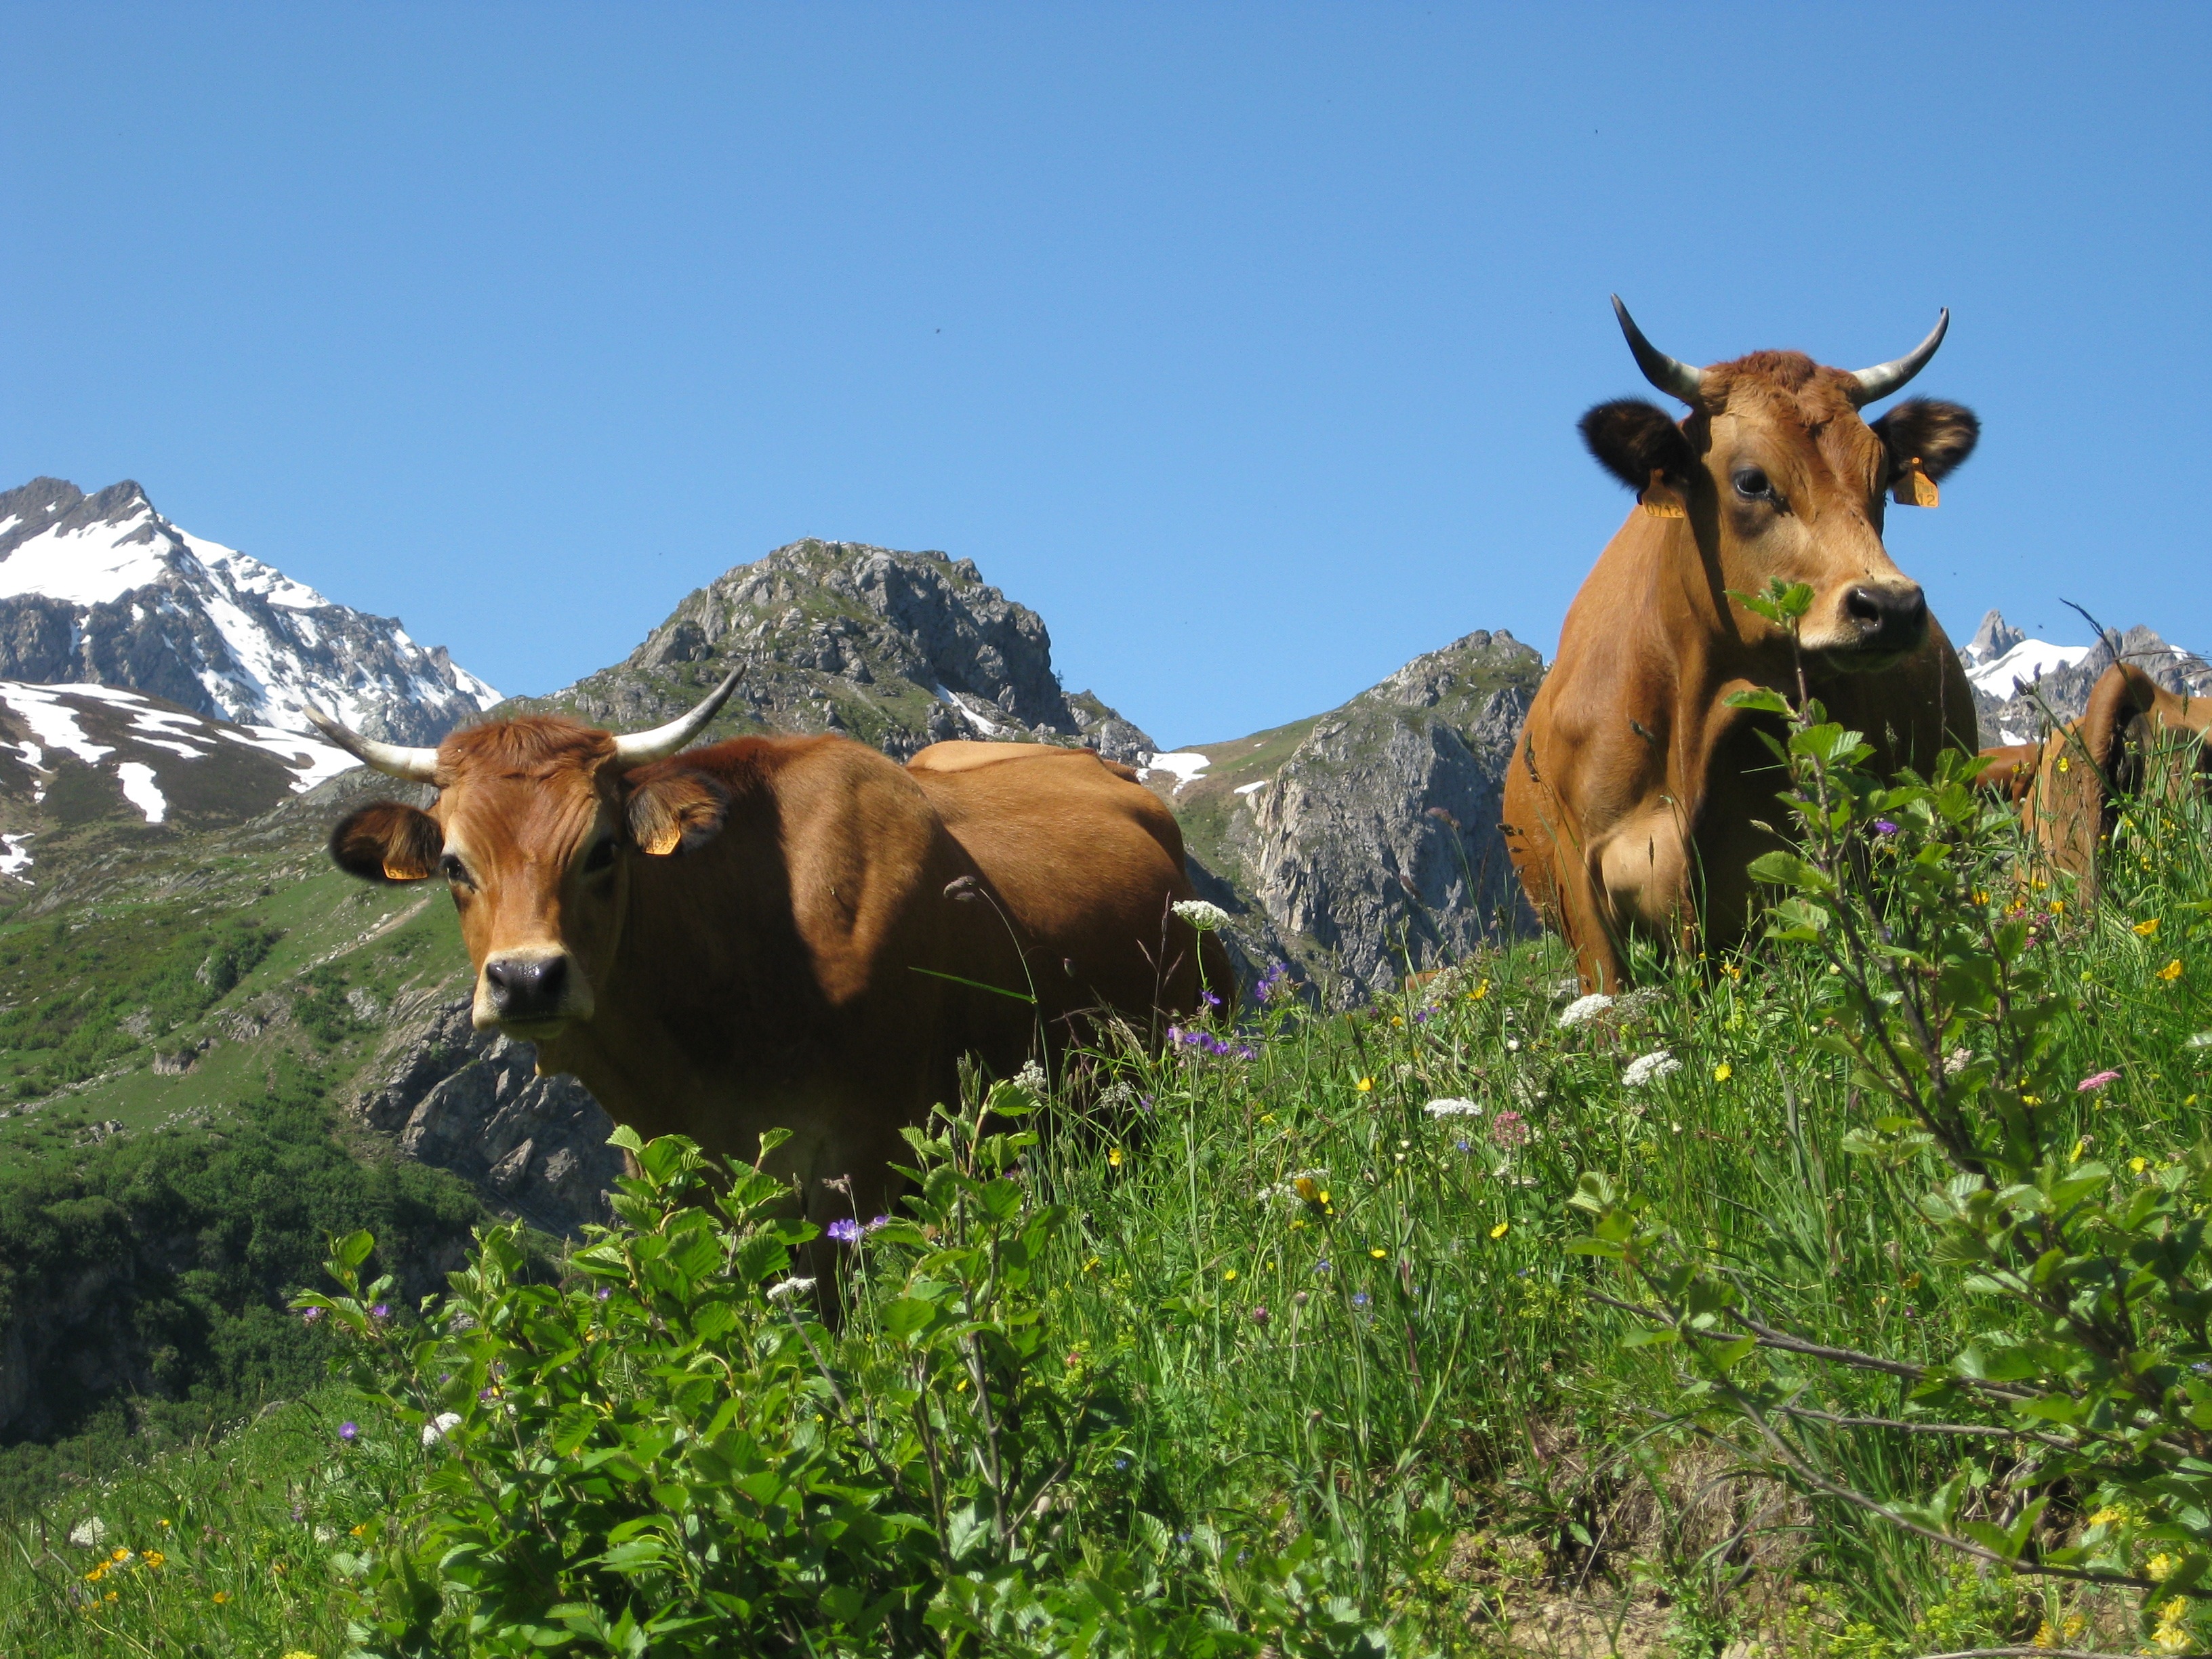
nature, grass, mountain, hiking, field, farm, meadow, cattle, herd, pasture, grazing, mammal, fauna, cows, bull, alps, grassland, habitat, ecosystem, ox, rural area, meadows, dairy cow, natural environment, cattle like mammal, cow goat family, texas longhorn